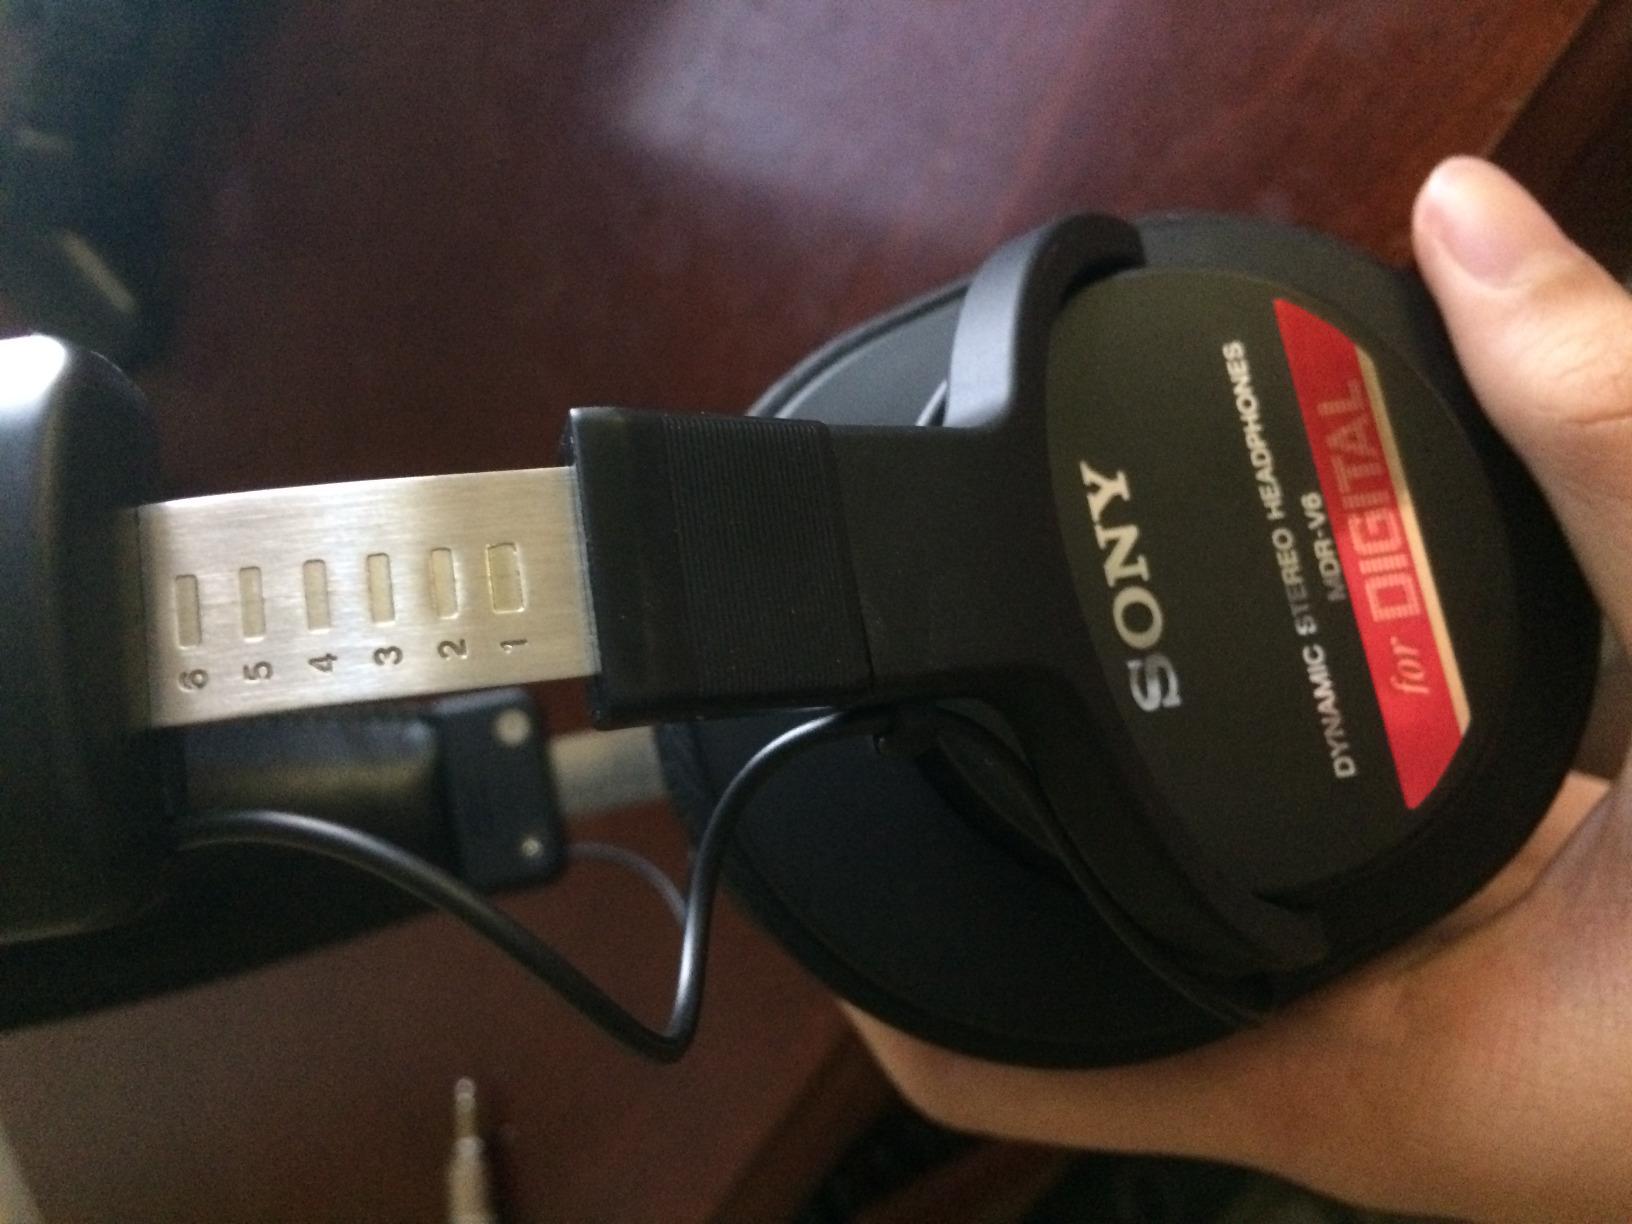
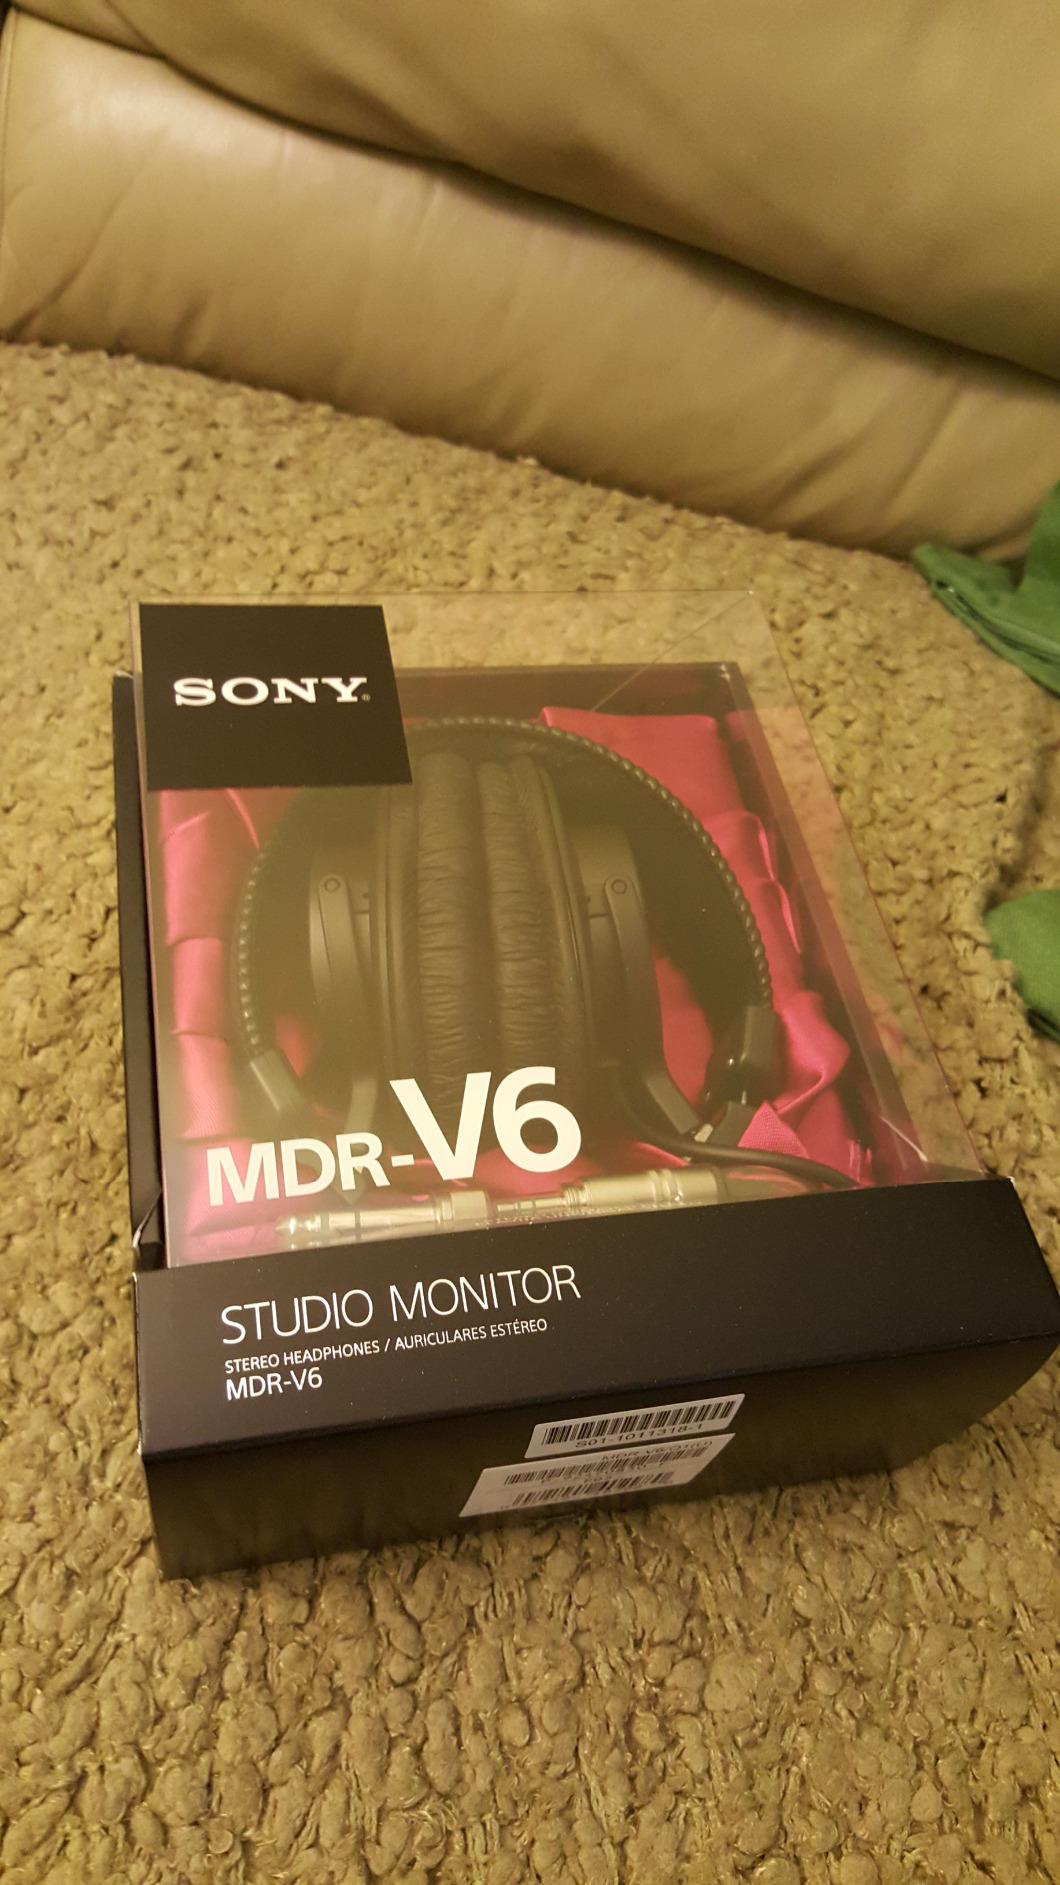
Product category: headphones
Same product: yes